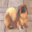
Label: dog